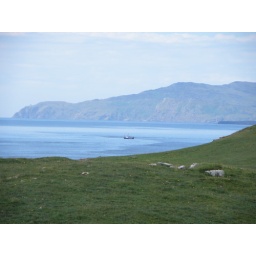
Small boat heading for home in tranquil waters, with glen head in the back ground